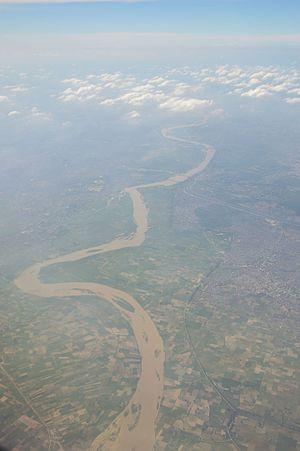
La rivière Hindon est une rivière indienne d'une longueur de 400 km dans l’État de l'Uttar Pradesh. Elle est un affluent de la Yamuna, dans le bassin du Gange.